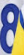
Number: 8